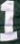
Number: 1